The Night Mayor

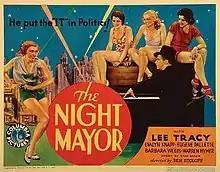

The Night Mayor is a 1932 American pre-Code drama film directed by Benjamin Stoloff and starring Lee Tracy, Evalyn Knapp and Don Dillaway.